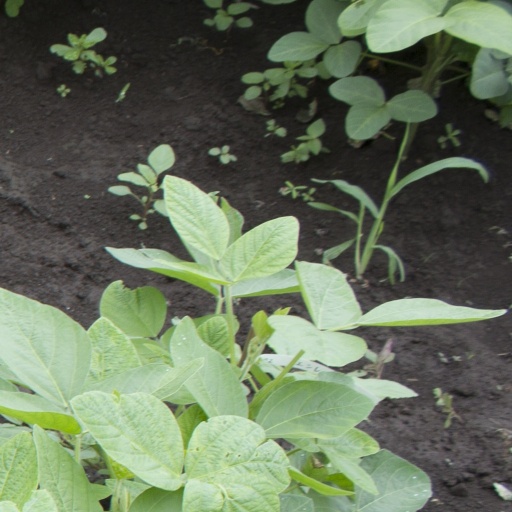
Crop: soybean